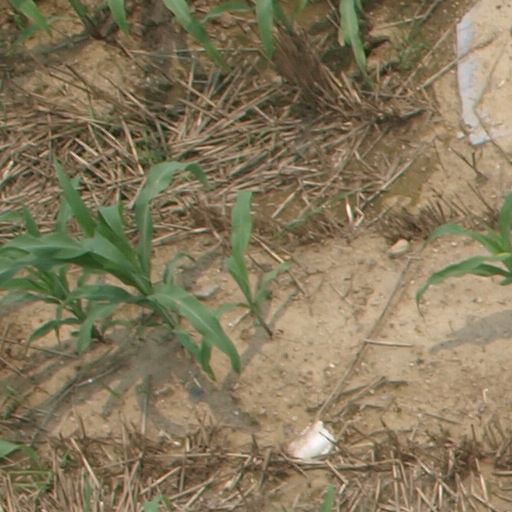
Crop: maize; corn